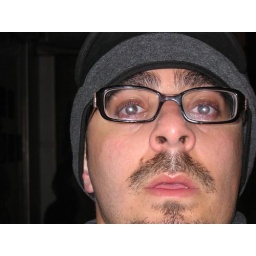
cold wind in my face while biking home